Xenophobia in the United States

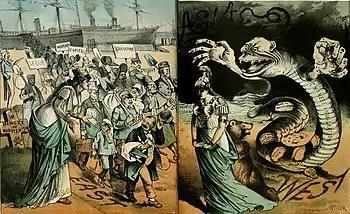
Comparison of European immigrants, represented in the left panel as virtues, while Chinese immigrants are represented by a serpent representing maladies, "The Wasp" (San Francisco), Vol. 7, 1881

In the 1870s and 1880s in the Western states, ethnic Whites especially Irish Americans targeted violence against Chinese workers, driving them out of smaller towns. They relocated into districts of a few larger cities called "Chinatowns." Denis Kearney, an immigrant from Ireland, led a mass movement in San Francisco in the 1870s that incited racist attacks on the Chinese there and threatened public officials and railroad owners. The Chinese Exclusion Act of 1882 was the first of many nativist acts of Congress which attempted to limit the flow of immigrants into the U.S.. The Chinese responded to it by filing false claims of American birth, enabling thousands of them to immigrate to California. The exclusion of the Chinese caused the western railroads to begin importing Mexican railroad workers in greater numbers ("traqueros"). In 1943 when China was an ally against Japan, the restrictions were repealed and Chinese could become citizens.